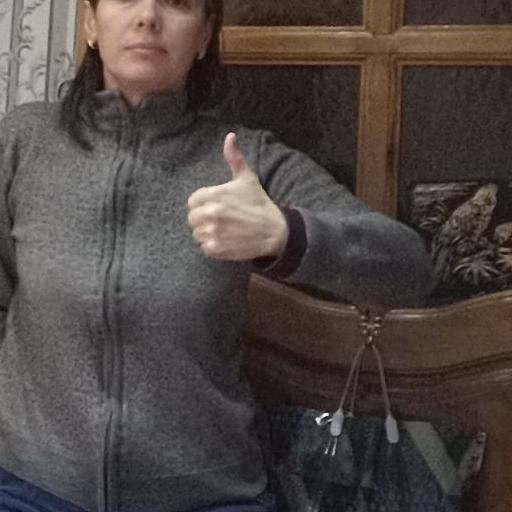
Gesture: like